Masonic Temple No. 25

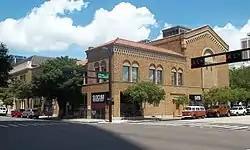

The Masonic Temple No. 25, the meeting location of Hillsborough Lodge No. 25, Free and Accepted Masons, is an historic Masonic building located at 508 East Kennedy Boulevard in Tampa, Florida, United States. Erected in 1927, the Lodge building was designed by Brother Leo Elliott whose design for it was inspired by three medieval Italian cathedrals.